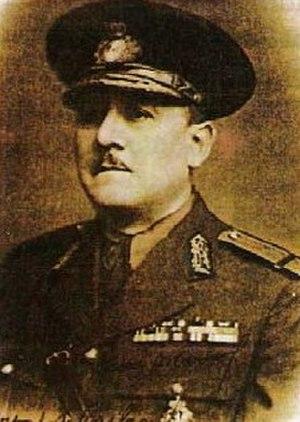
Général Ion Carlaonţ - Résistant anticommuniste roumain , région de Craiova.
La résistance anticommuniste roumaine est un mouvement populaire roumain de lutte contre la dictature du Parti communiste roumain. Elle fut active à partir de 1944 et dura pendant plus de trente années, certains combattants isolés subsistant en effet jusqu'au milieu des années 1970. En Roumanie, l'opposition armée fut la première forme de résistance et l'une des plus organisées contre la terreur rouge du régime communiste à ses débuts. Ce n'est qu'après la chute, fin 1989, du dernier dirigeant communiste Nicolae Ceaușescu que les détails de ce mouvement, jusque-là scellés par le secret d'État, furent rendus accessibles aux historiens et aux familles, qui tentent de les porter à la connaissance du public. Les Roumains connaissaient déjà l'existence de « bandes armées fascistes manipulées par les impérialistes étrangers » via la propagande communiste qui les évoquait de temps en temps, notamment pour expliquer ses échecs. Les faits étaient déformés par ces récits faisant passer les résistants pour de vulgaires bandits.